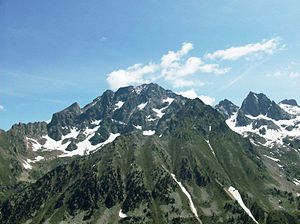
Monte Argentera
Bjergkæden  Monte Argentera set fra  Corno Stella mod  Cima di Nasta.
Monte Argentera er et bjerg i De maritime Alper, i provinsen Cuneo, Piemonte, i det nordvestlige Italien. Med en højde på 3.297 meter er det den højeste top i bjergkæden.